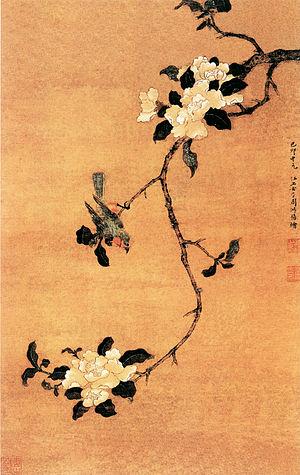
Le musée de Nankin est situé à Nankin, dans la province de Jiangsu, en Chine. Avec une surface totale de 70 000 m², c'est l'un des plus grands musées du pays. Environ 400 000 objets y sont exposés, les plus célèbres étant les porcelaines impériales des périodes Ming et Qing.